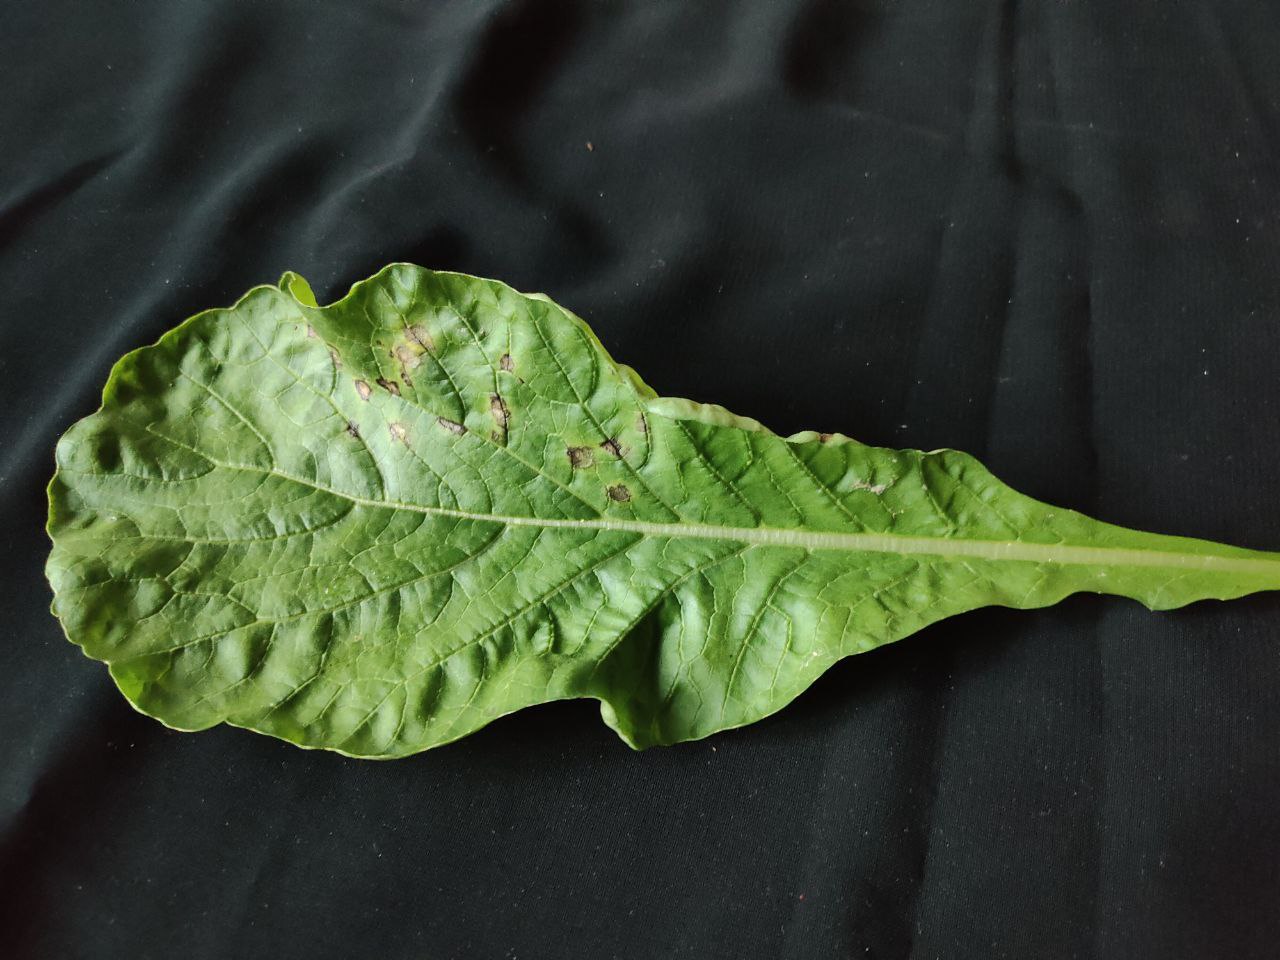
Label: Black leaf spot